Kirkovo Municipality

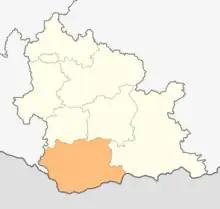
Kirkovo municipality within Kardzhali Province

Kirkovo Municipality is a municipality in Kardzhali Province, Bulgaria. The administrative centre is Kirkovo.